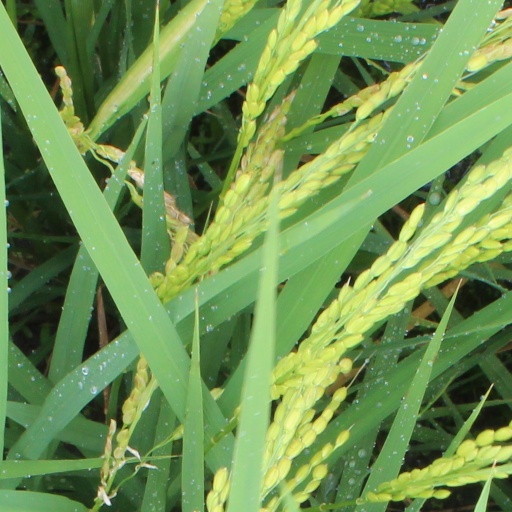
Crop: rice